Chuck Norris

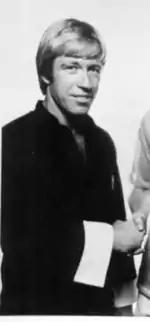

In 1972, Norris acted as Bruce Lee's nemesis in the widely acclaimed martial arts movie "Way of the Dragon" (titled "Return of the Dragon" in its U.S. distribution). The film grossed over 5.3 million at the Hong Kong box office, beating previous records set by Lee's own films, "The Big Boss" and "Fist of Fury", making it the highest-grossing film of 1972 in Hong Kong. "The Way of the Dragon" went on to gross an estimated US$130 million worldwide. The film is credited with launching him toward stardom.